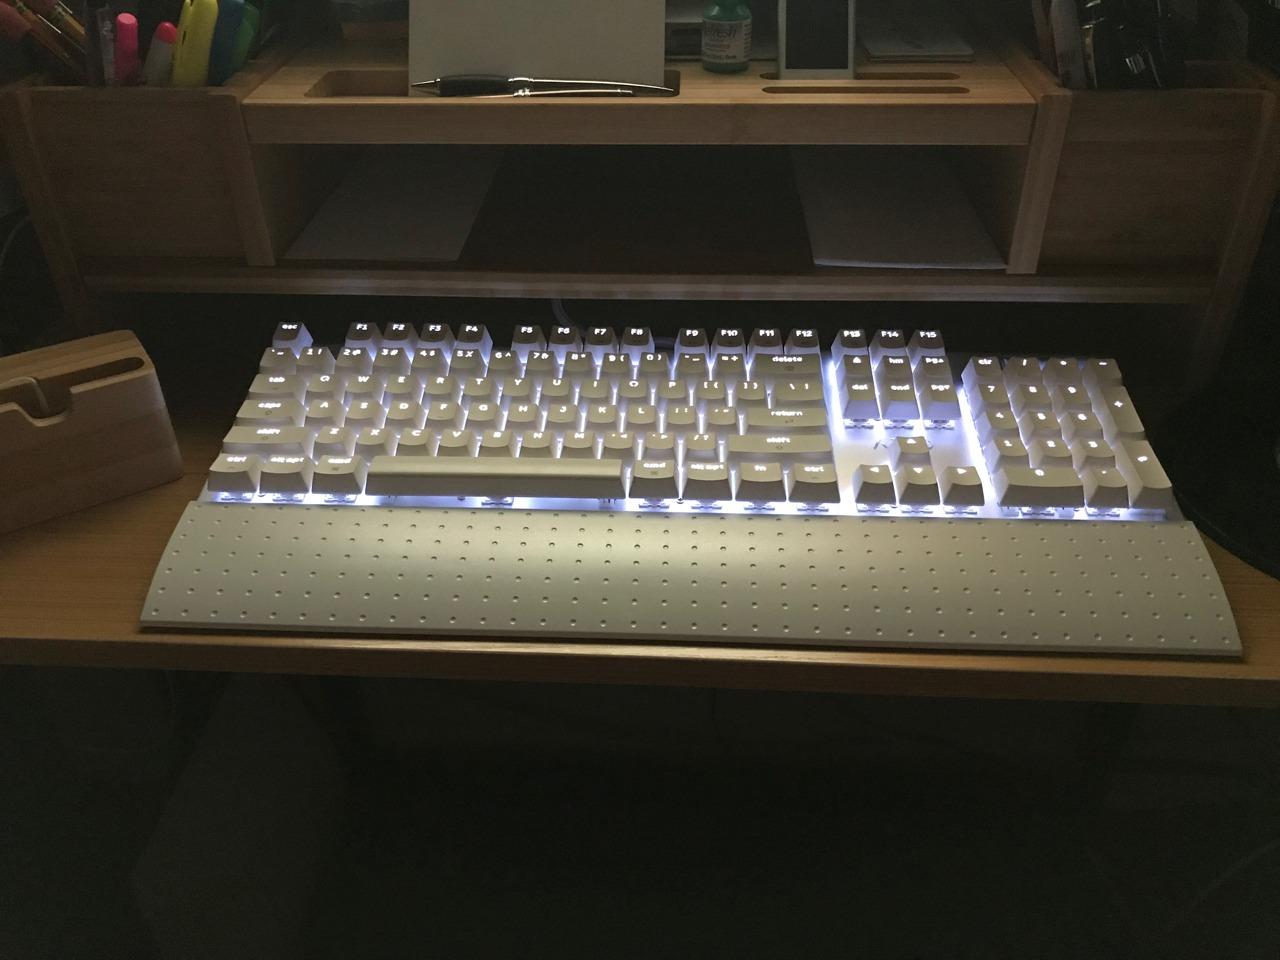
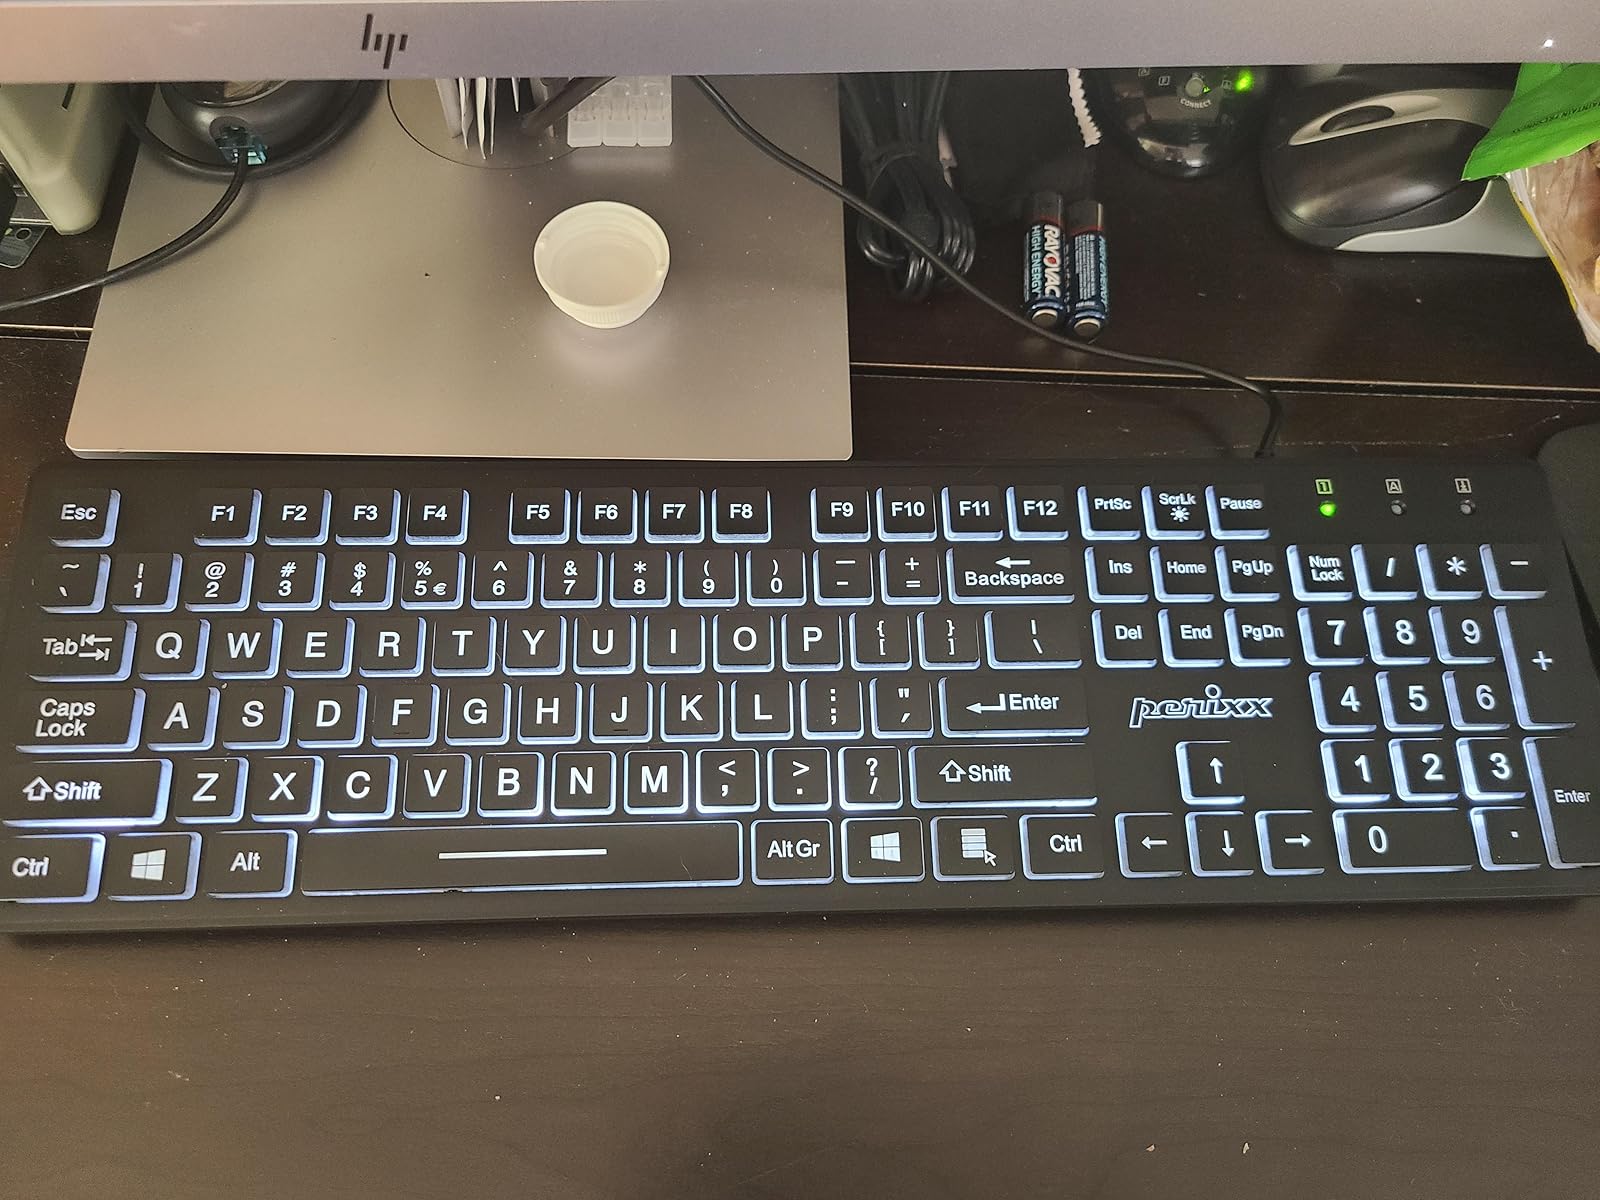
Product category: keyboard
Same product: no